Heresy in Christianity

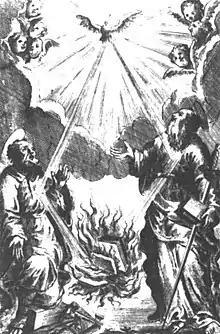
This 1711 illustration for the "Index Librorum Prohibitorum" depicts the Holy Ghost supplying the book burning fire.

From the late 11th century onward, heresy once again came to be a concern for Catholic authorities, as reports became increasingly common. The reasons for this are still not fully understood, but the causes for this new period of heresy include popular response to the 11th-century clerical reform movement, greater lay familiarity with the Bible, exclusion of lay people from sacramental activity, and more rigorous definition and supervision of Catholic dogma. The question of how heresy should be suppressed was not resolved, and there was initially substantial clerical resistance to the use of physical force by secular authorities to correct spiritual deviance. As heresy was viewed with increasing concern by the papacy, however, the secular arm was used more frequently and freely during the 12th century and afterward.